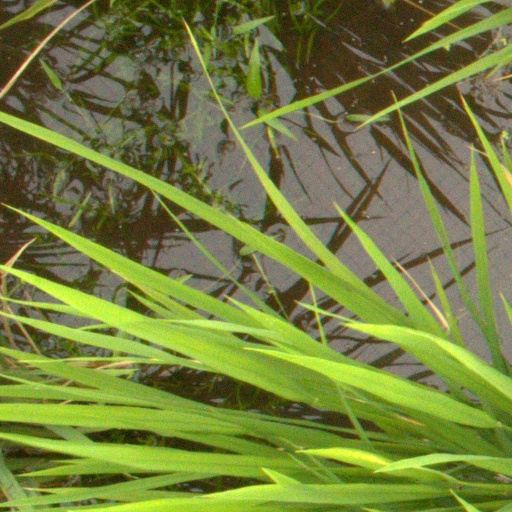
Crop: rice